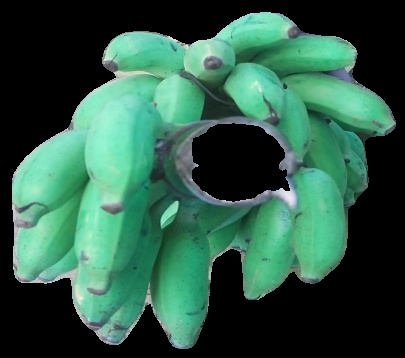
Variety: elakki-bale
Grade: grade3